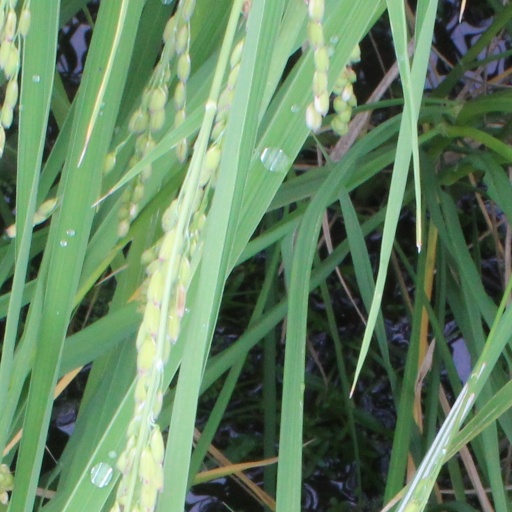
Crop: rice